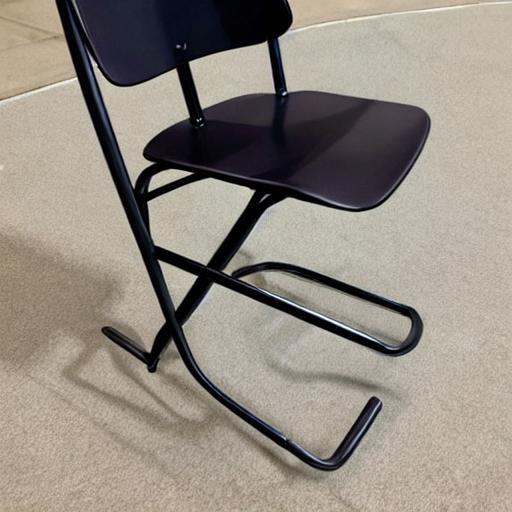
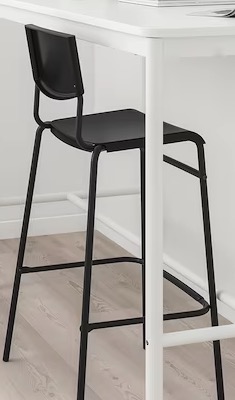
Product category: stool
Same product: no